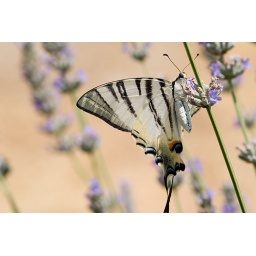
butterfly in a lavender field at Monterigioni (near Siena) Segelfalter (Iphiclides podalirius)